William Vowles

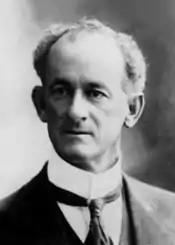

William John Vowles (22 April 1876 – 21 August 1943) was a solicitor and member of the Queensland Legislative Assembly.